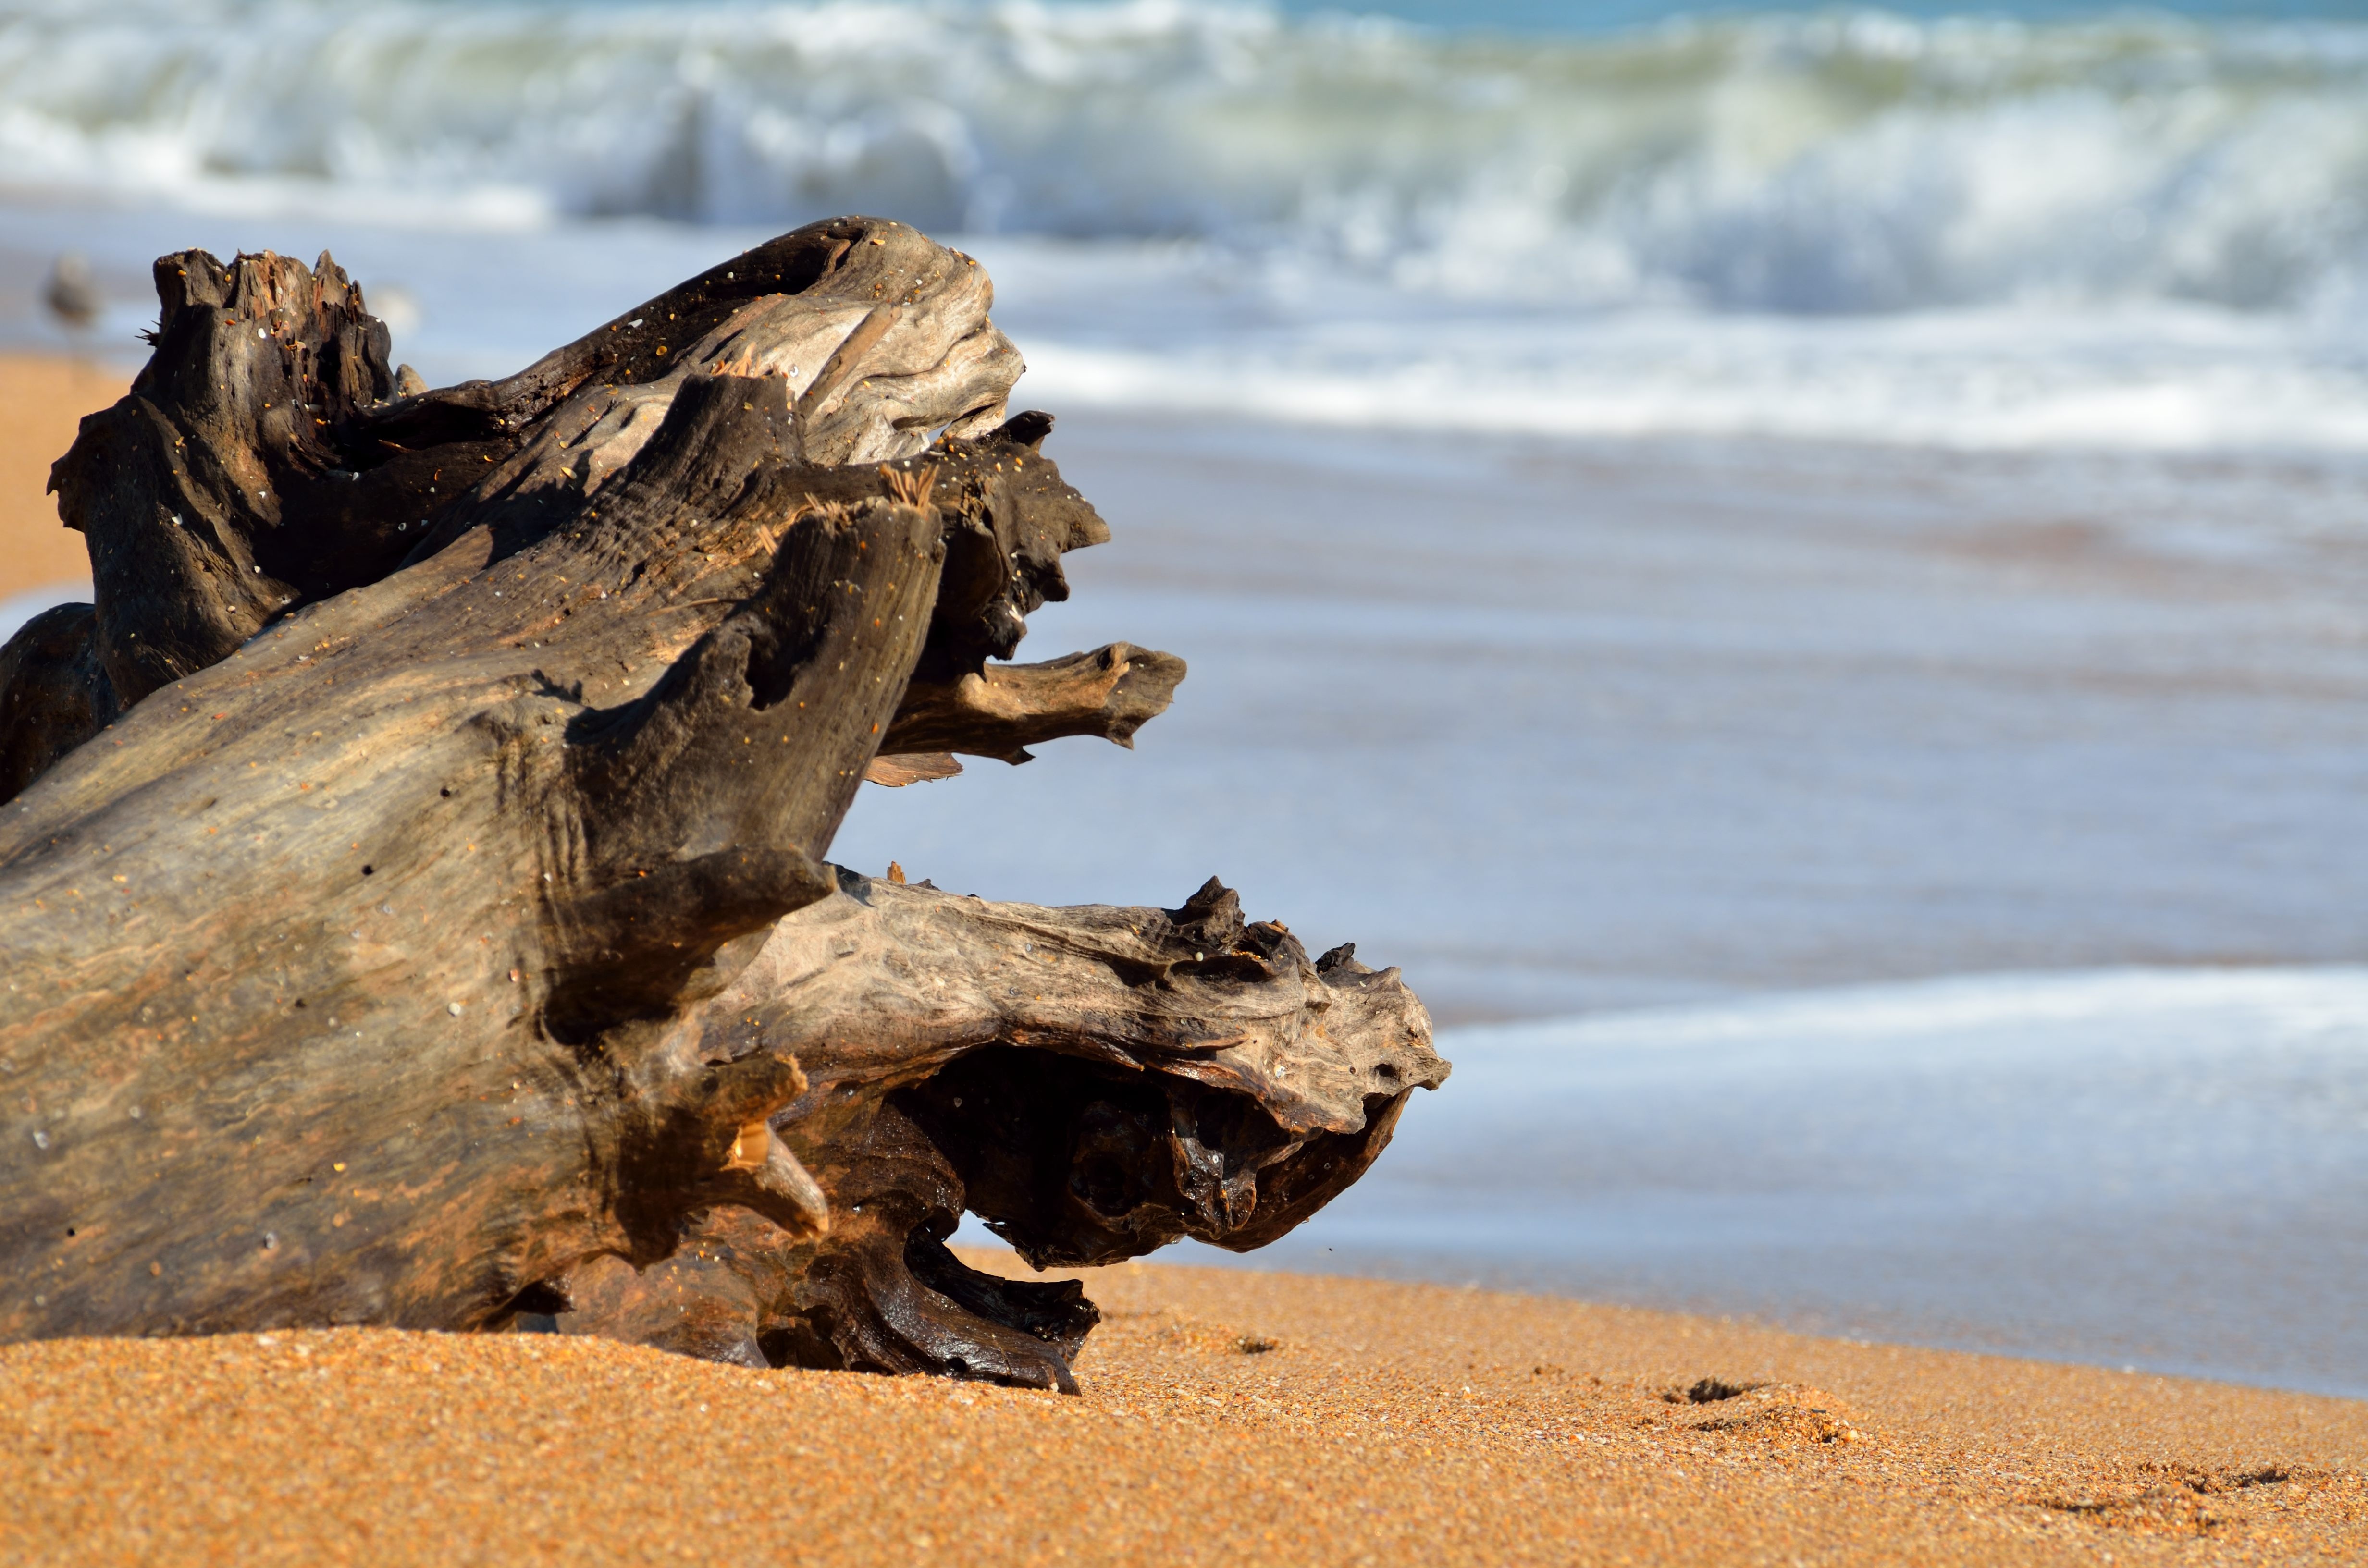
beach, landscape, driftwood, sea, coast, tree, water, nature, outdoor, sand, rock, ocean, branch, wood, shore, wave, trunk, old, coastal, coastline, seaside, scenic, natural, seascape, terrain, material, weathered, waves, worn, geology, branches, natural environment